Men with Wings

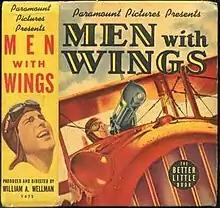
Photobook image derived from theatrical poster

Men with Wings is a 1938 American Technicolor war film, directed by William A. Wellman and starring Fred MacMurray, Ray Milland, and Louise Campbell. Donald O'Connor also has a small part as the younger version of MacMurray's character. The two would soon star in the film "Sing You Sinners" together along with Bing Crosby.